Otter Pops

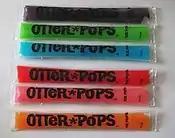
Otter pops (frozen)

Otter Pops are a brand of freeze pops sold in the United States. The product consists of a clear plastic tube filled with a fruit-flavored liquid and is one of the earliest brands of this dessert.